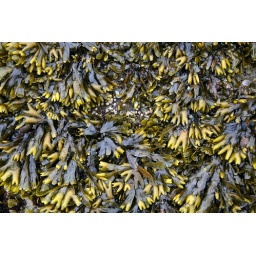
The tide was out, revealing these plants all over the rocks